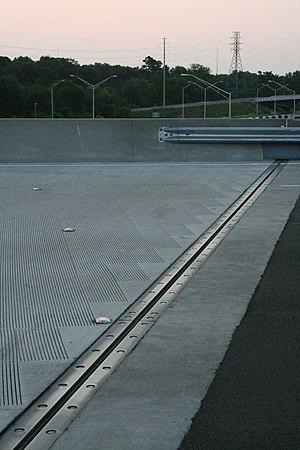
Un joint de chaussée, ou joint de dilatation, est un dispositif permettant d'assurer la continuité de la circulation au droit d'une coupure du tablier d’un pont. Il permet, notamment, à la structure de se dilater en fonction de la température, des effets du trafic et des effets propres à chaque matériau sans subir de gêne lors de ces déplacements.